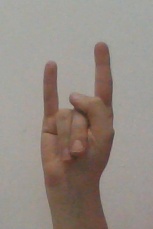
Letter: la